Isadore Coop

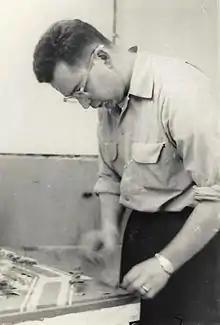
Isadore Coop at Work

Coop returned to Winnipeg and continued his work at GBR for several years, where he was involved with such projects as the new Winnipeg General Post Office on Graham Avenue and the Manitoba Power Commission Building on Portage Avenue.